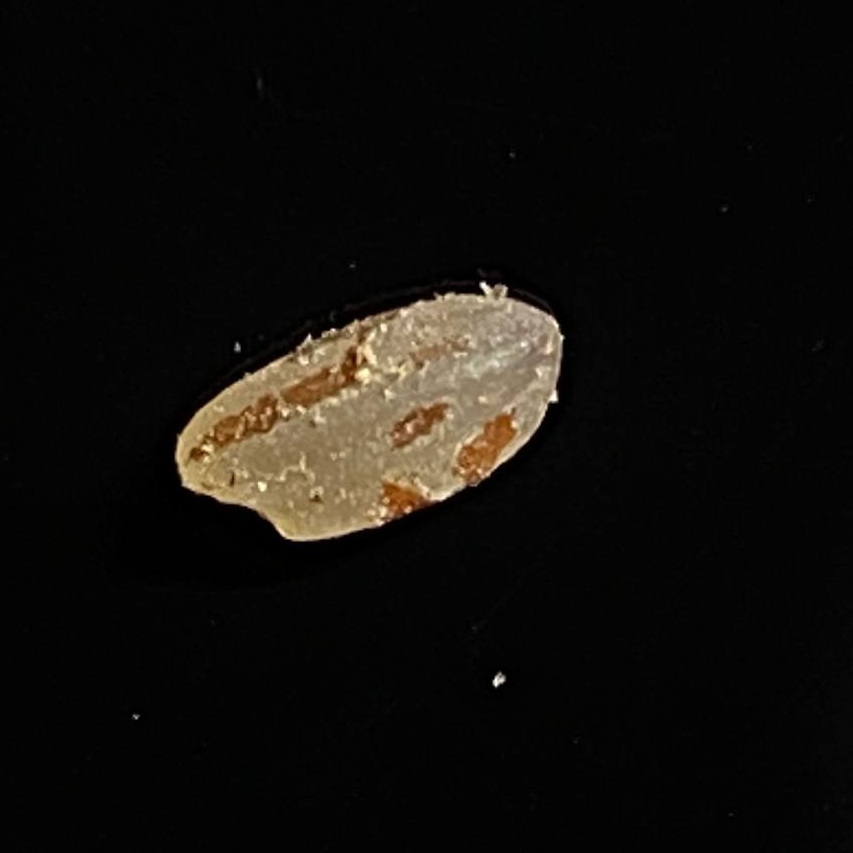
Rice variety: Lal_Aush